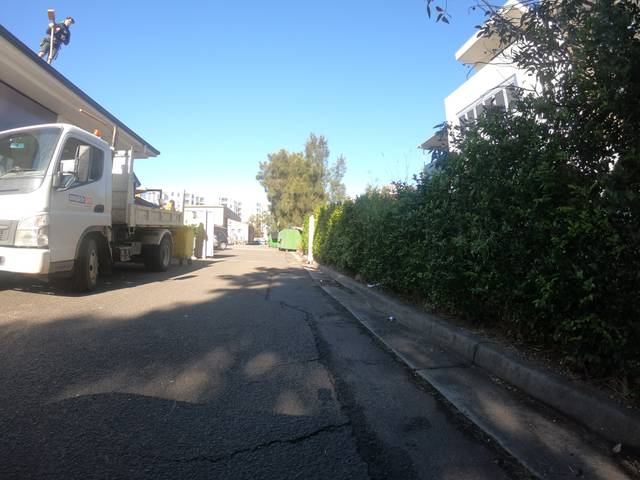
Region: Australia
Coordinates: -34.388, 150.904